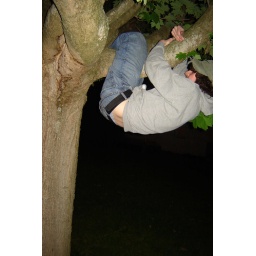
steve and i were drunken monkeys playing in the trees